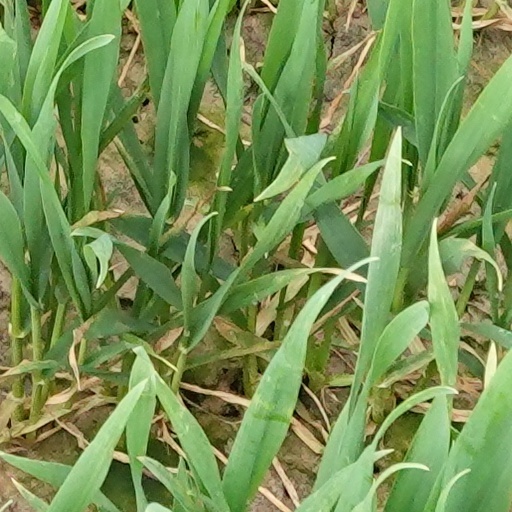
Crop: wheat